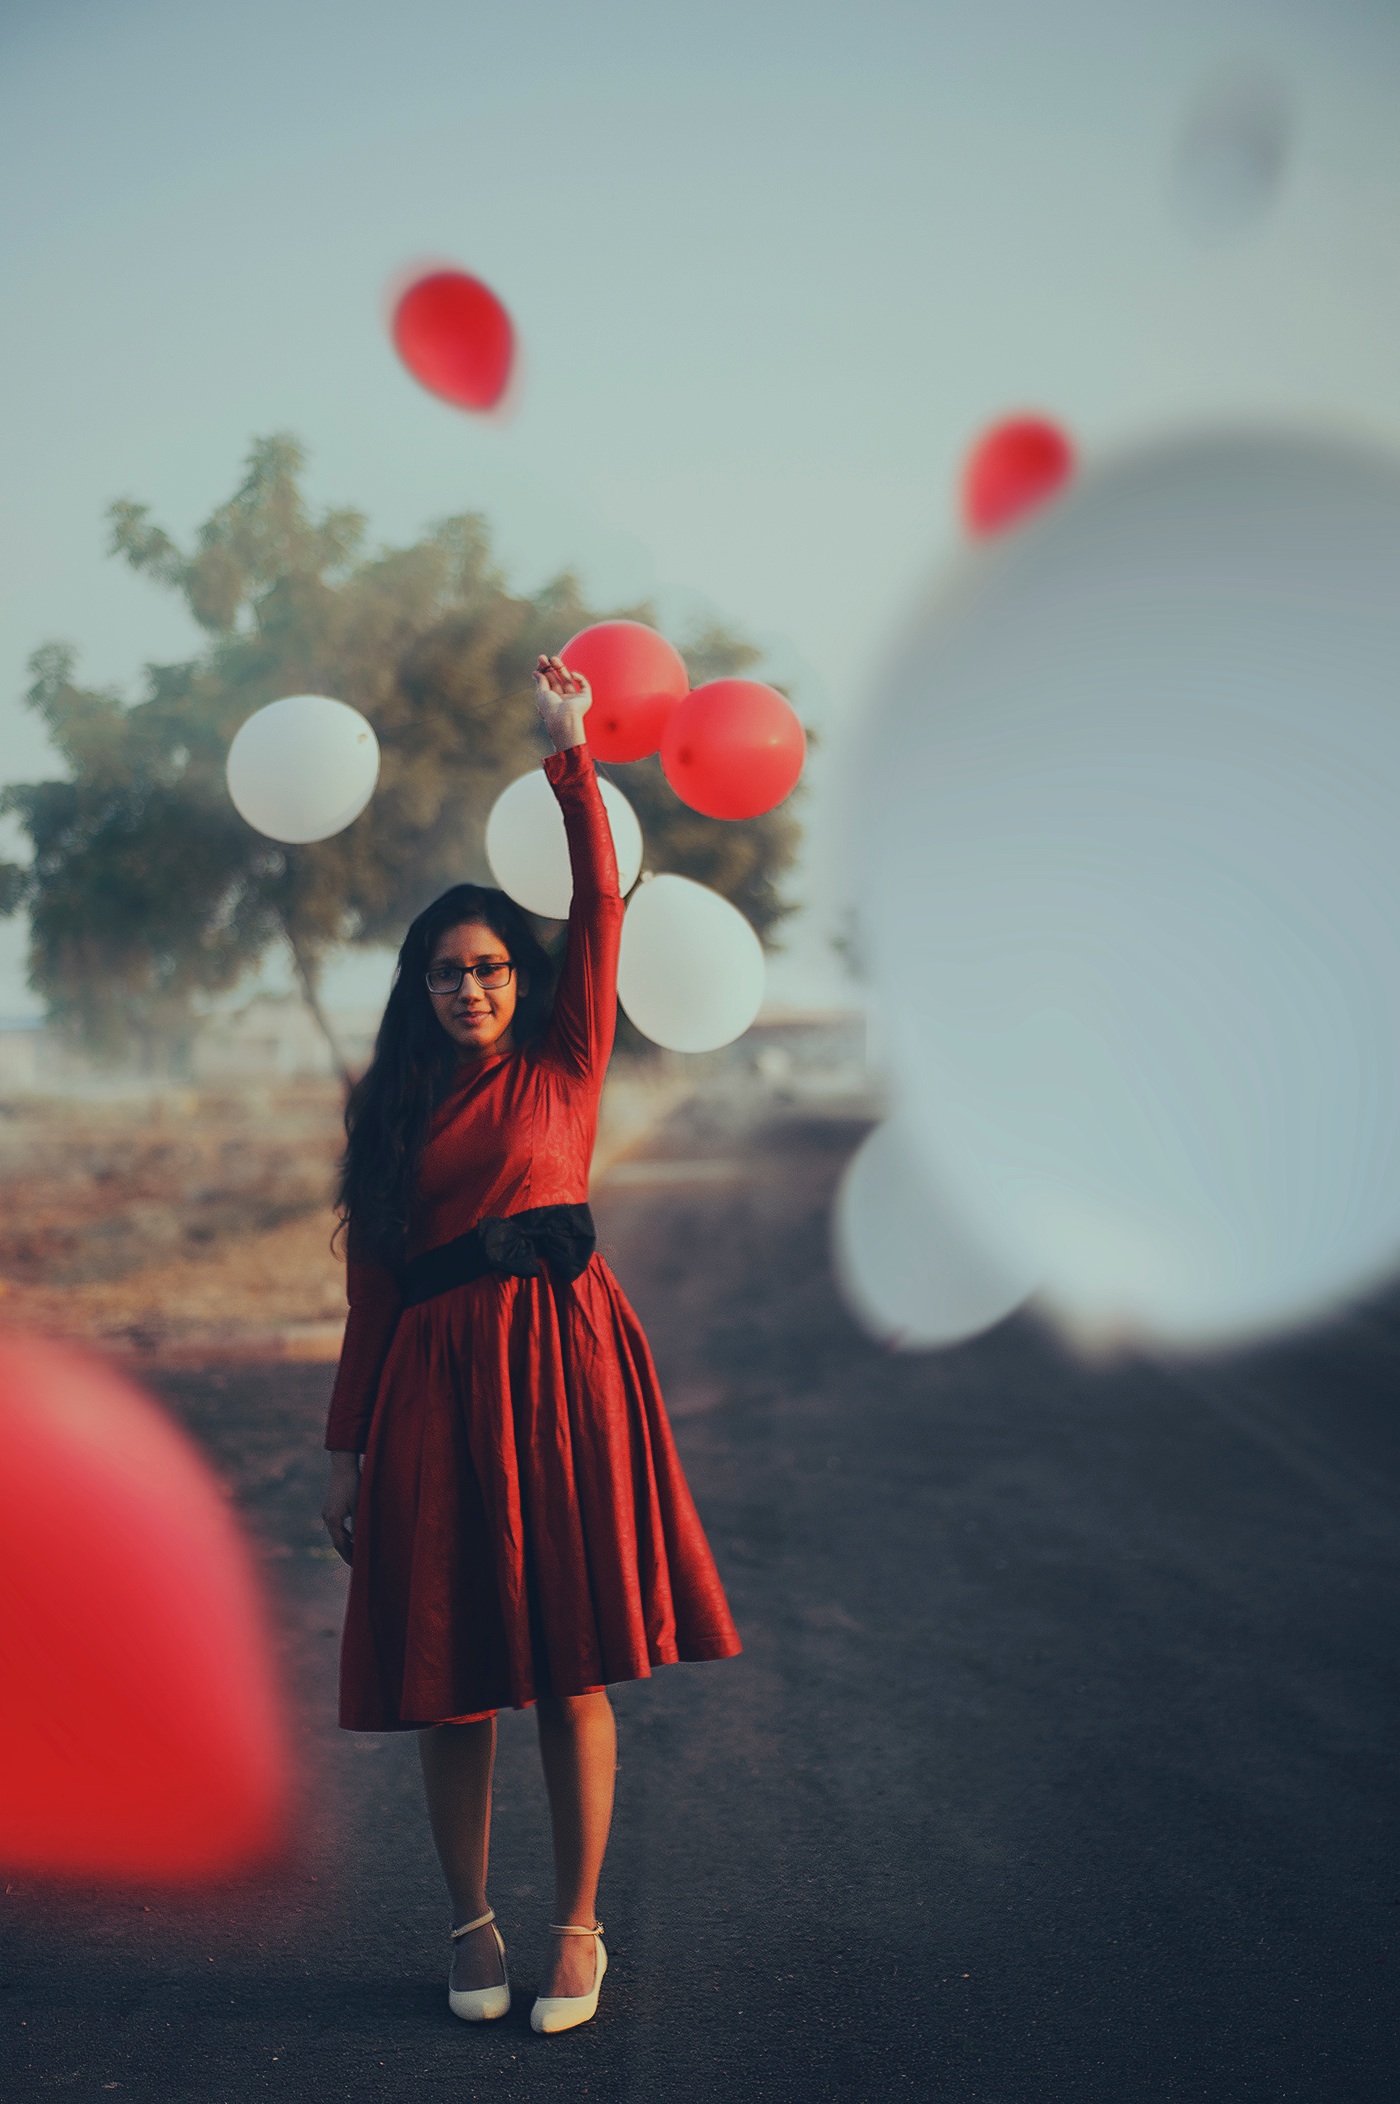
person, girl, woman, flower, balloon, red, color, dress